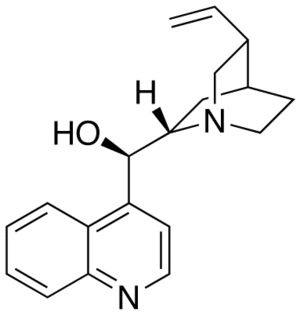
La cinchonidine est un alcaloïde de formule C₁₉H₂₂N₂O utilisé en synthèse asymétrique en chimie organique. C'est un diastéréoisomère de la cinchonine. Elle est naturellement présente, ainsi que son stéréoisomère, dans l'écorce des Cinchona d'où elle peut être extraite. Comme la plupart des alcaloïdes, elle est physiologiquement active et a des propriétés herbicides.